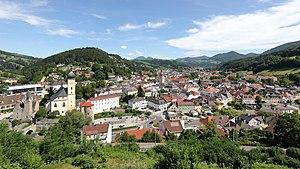
Waidhofen an der Ybbs est une commune autrichienne et un chef-lieu de district de Basse-Autriche.